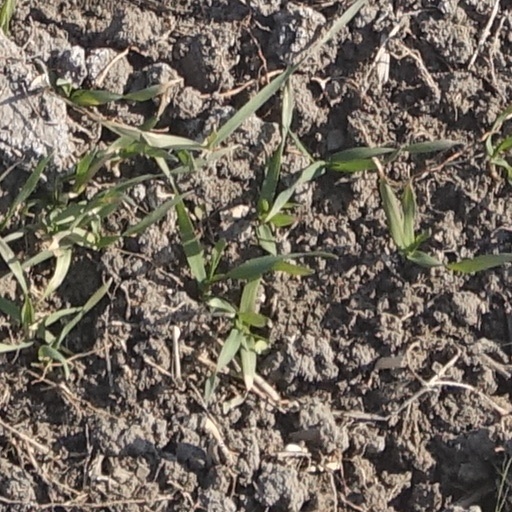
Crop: wheat